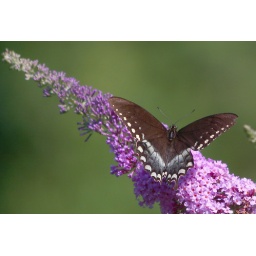
Another black swallowtail.Various butterflies were around this morning though not more than 3-4 at a time.. No Invites please.